East Asian foreign policy of the Barack Obama administration

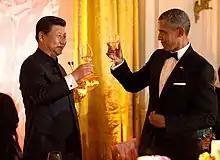
Obama and Chinese leader Xi Jinping, September 2015.

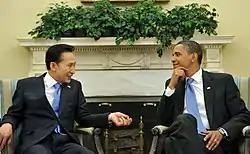
Obama and South Korean President Lee Myung-bak, June 2009.

In a speech given on February 13, 2009, US Secretary of State Hillary Clinton said that "some believe that China on the rise is, by definition, an adversary", but "to the contrary, we believe that the United States and China can benefit from and contribute to each other's successes. It is in our interests to work harder to build on areas of common concern and shared opportunities." Clinton left on her first foreign policy tour (to Asia) on 15 February 2009 including scheduled stops in Japan, China, South Korea, and Indonesia. Joining her on this trip was Special Envoy for Climate Change Todd Stern.